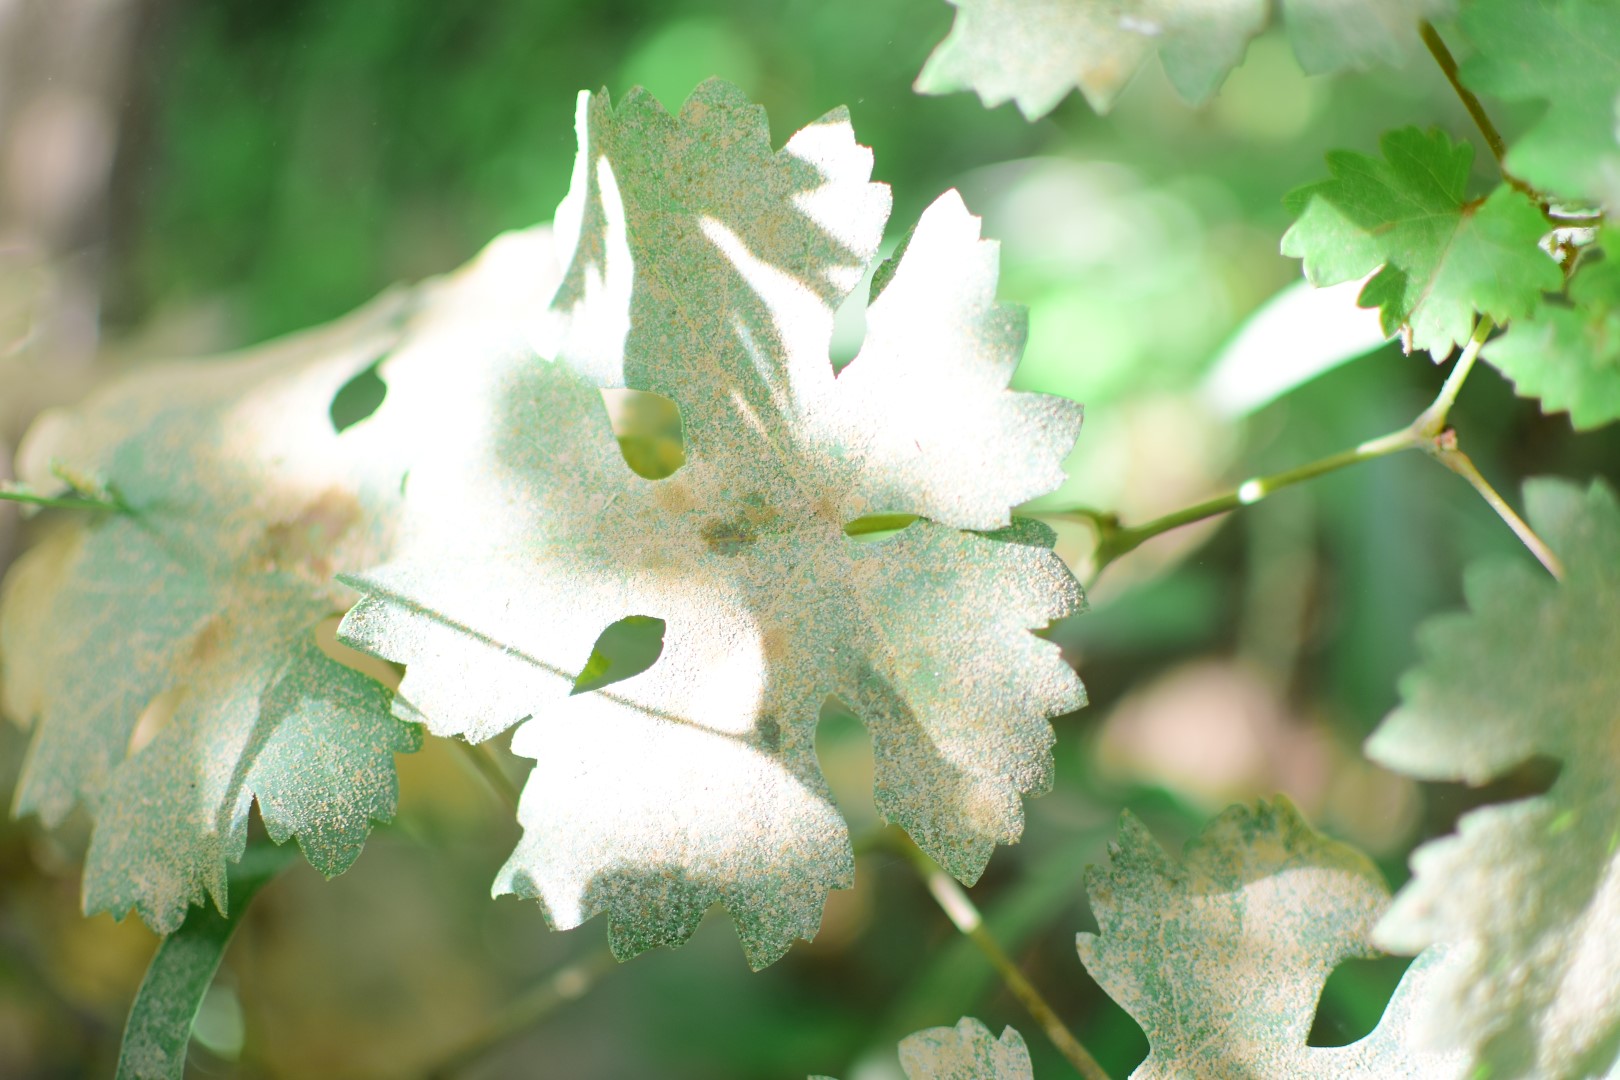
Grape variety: Shdah